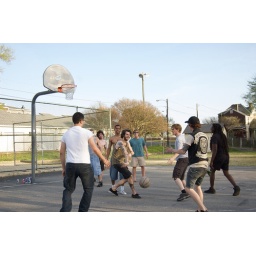
while running our checkpoint for the scavenger hunt the 'bike kids' played a ball game against the bros